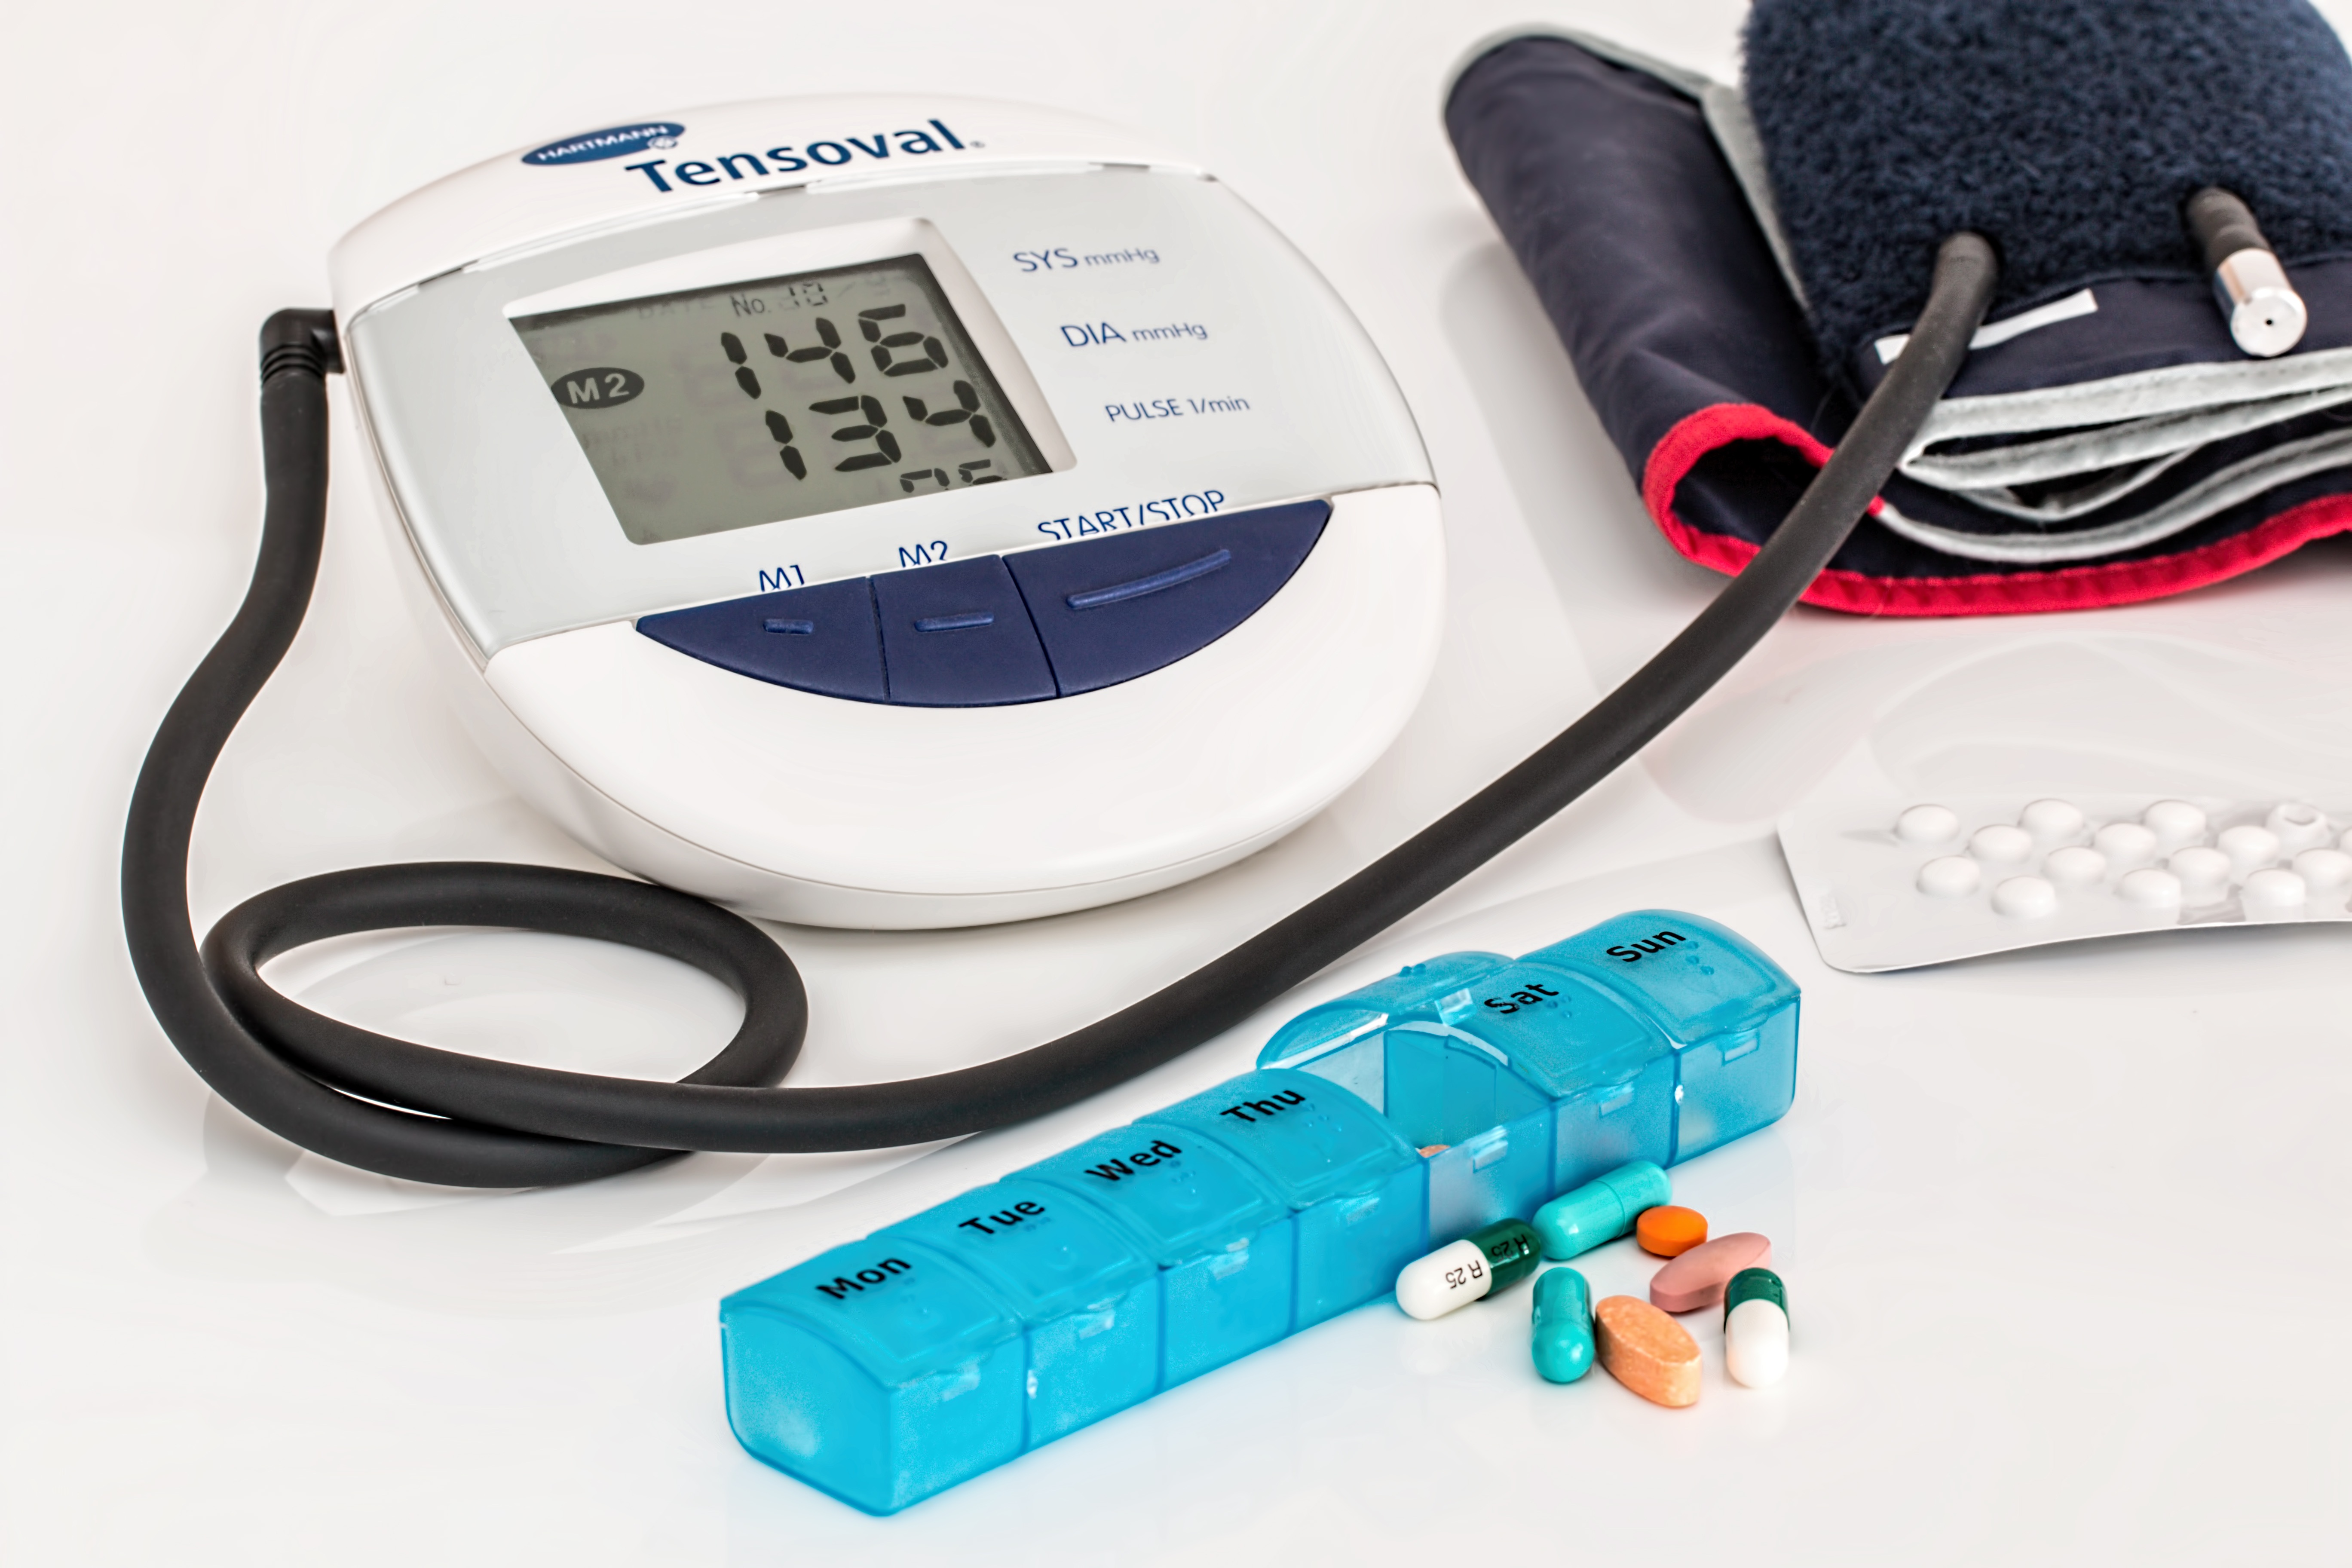
hand, heart, finger, medicine, lifestyle, arm, health, product, hospital, clinic, prescription, pills, doctor, test, pulse, emergency, medical, sick, illness, medic, treatment, healthcare, physician, cardiology, cardiologist, disease, exam, cardio, examination, diagnosis, heartbeat, medicare, hypertension, diagnostic, high blood pressure, ill health, chronic medication, medical examination